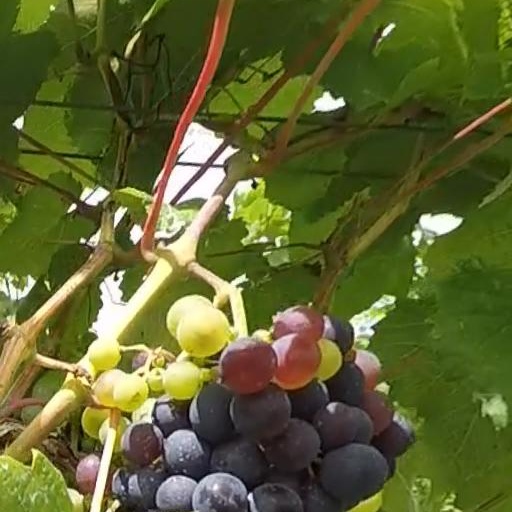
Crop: grape